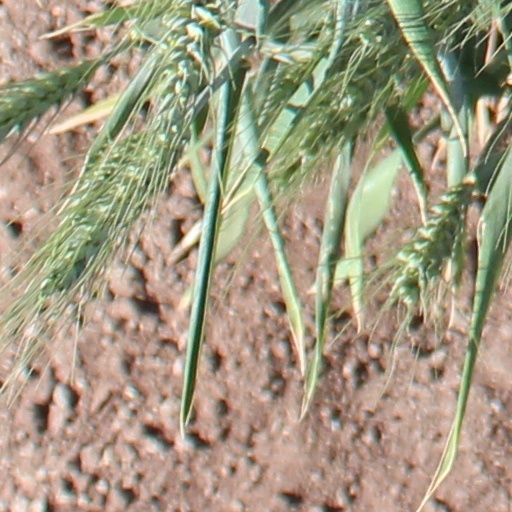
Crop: wheat